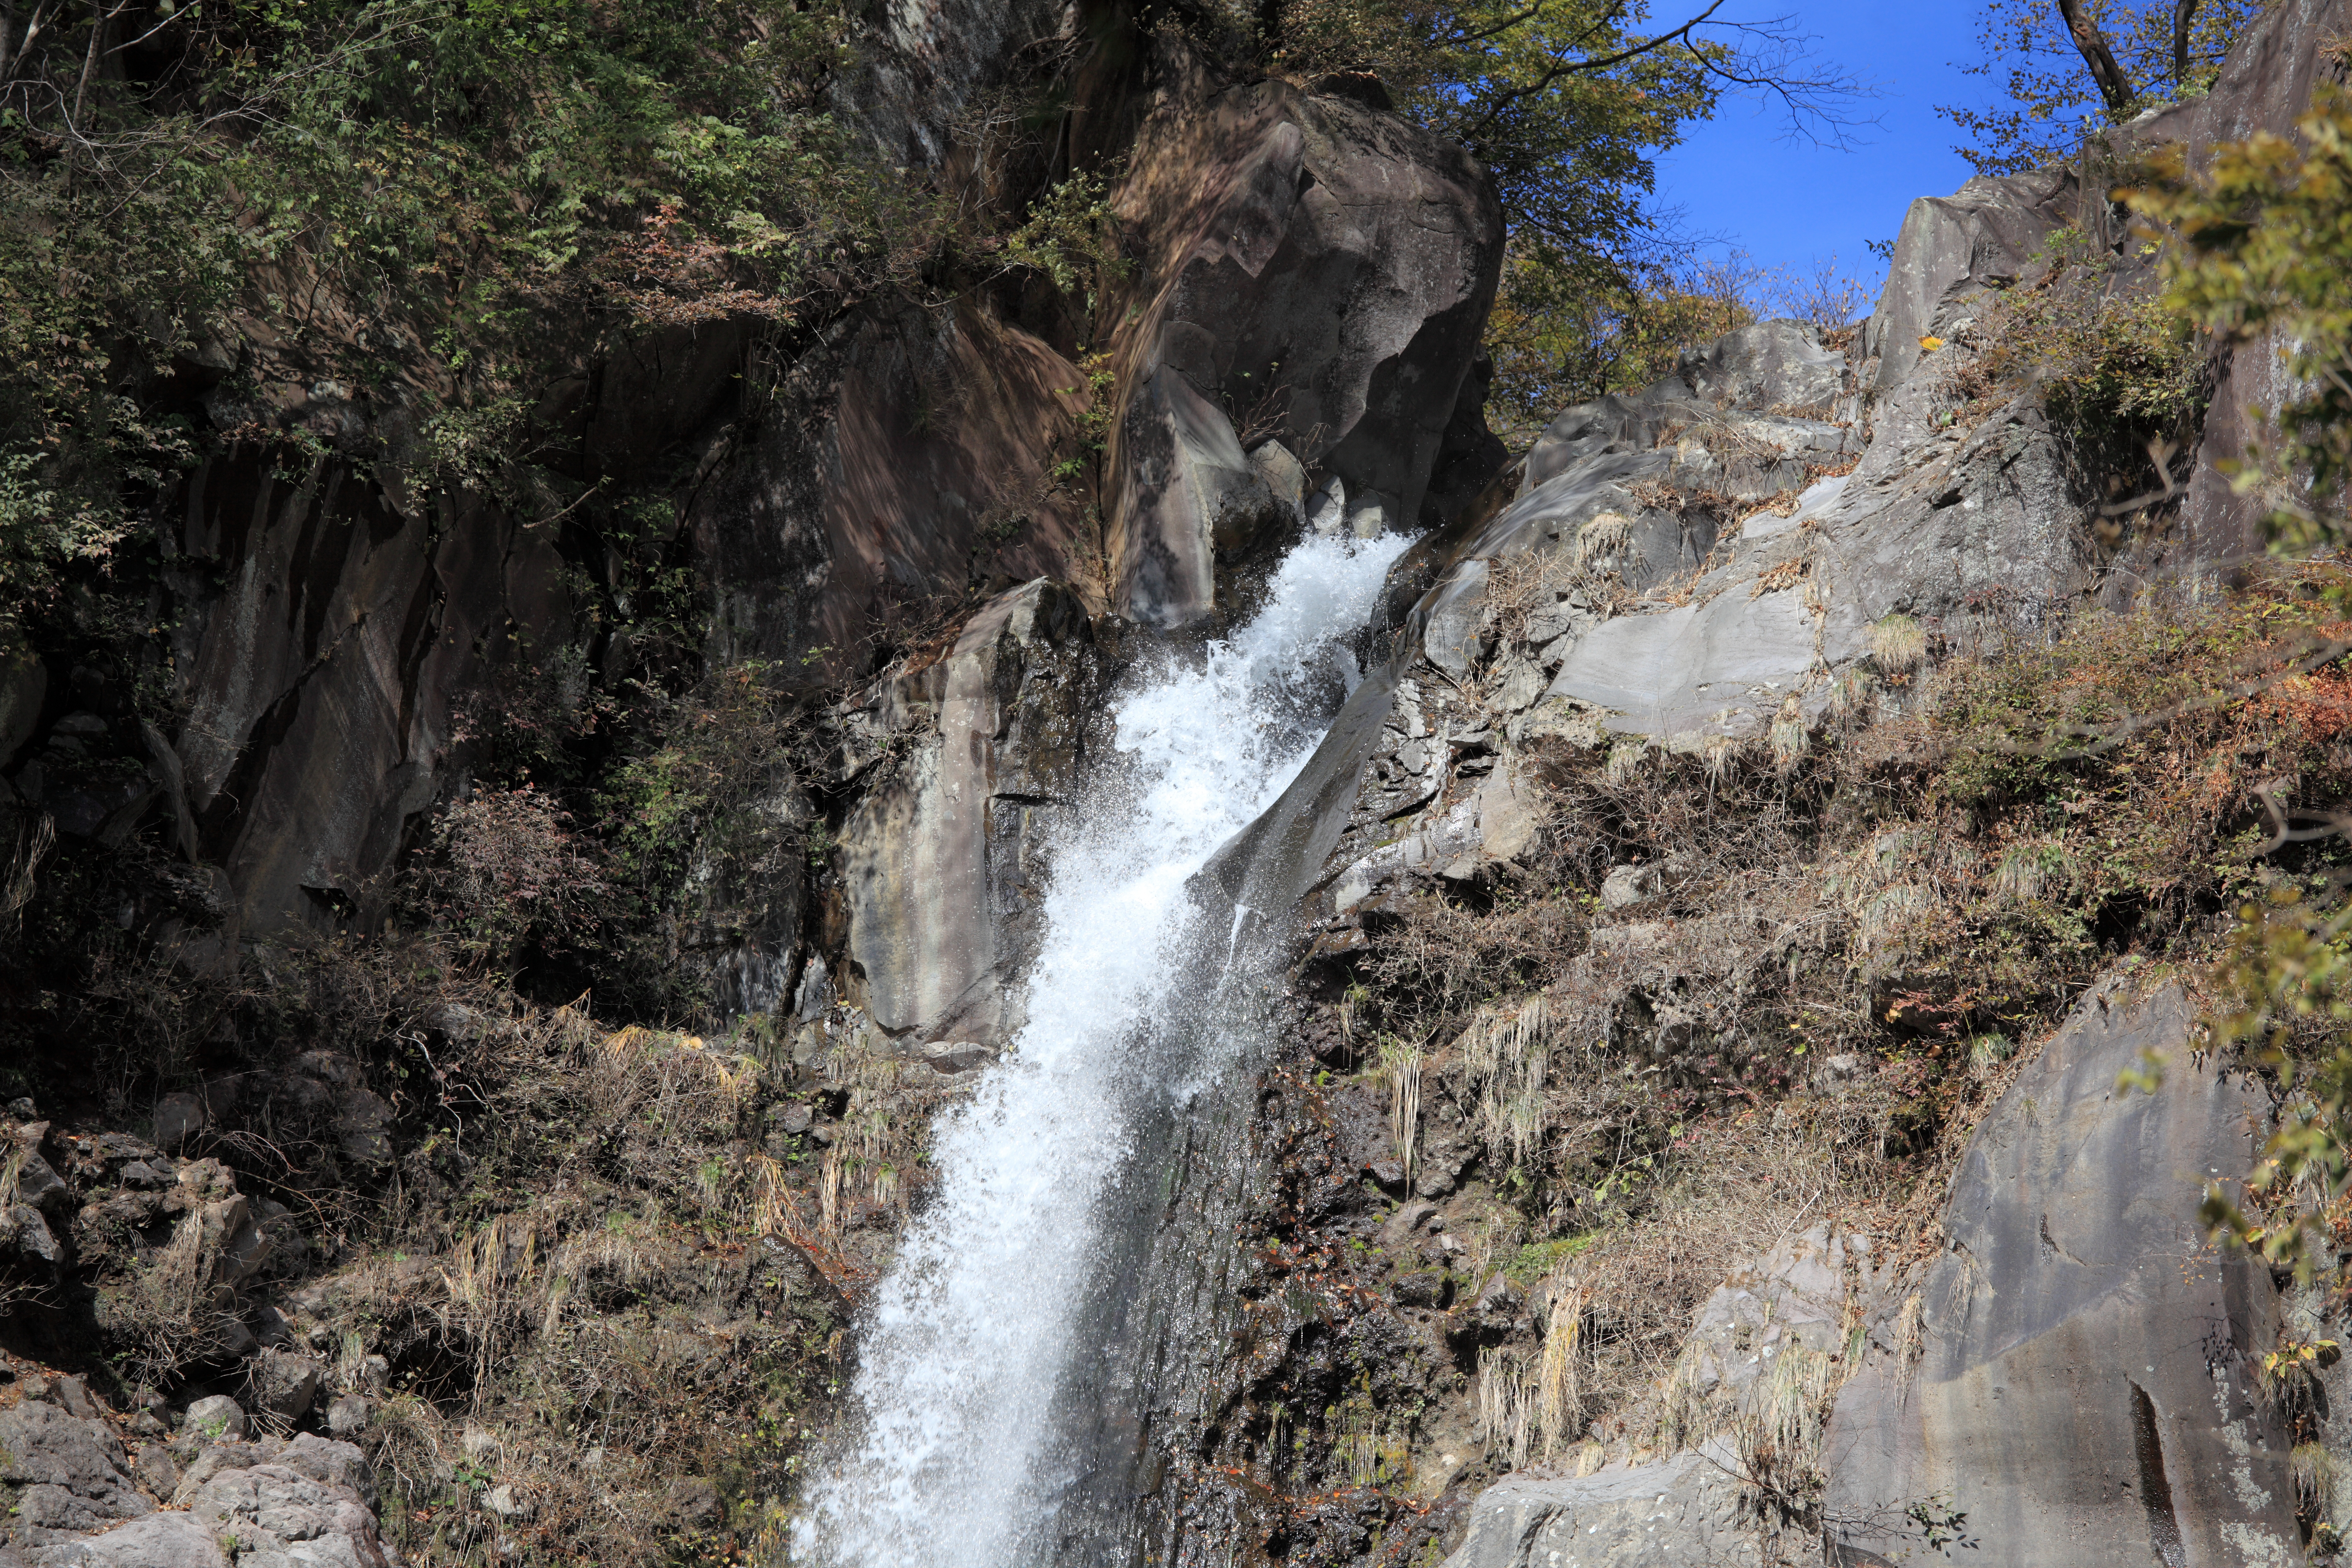
water, waterfall, walking, trail, adventure, formation, cliff, stream, high, canyon, terrain, body of water, ravine, 5d, wasserfall, hires, markii, water feature, hi, res, resolution, gunma, maebashi, fudohootaki, geological phenomenon